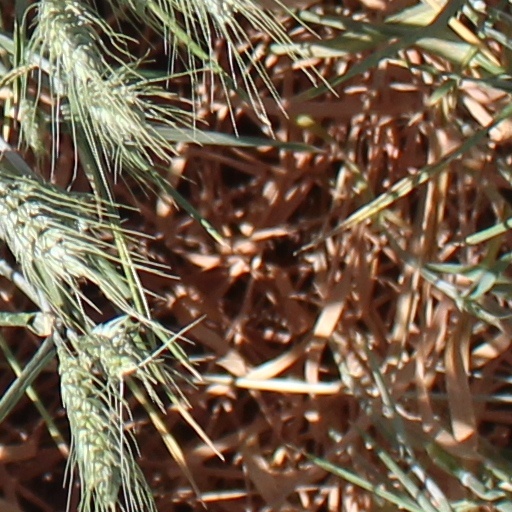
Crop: wheat